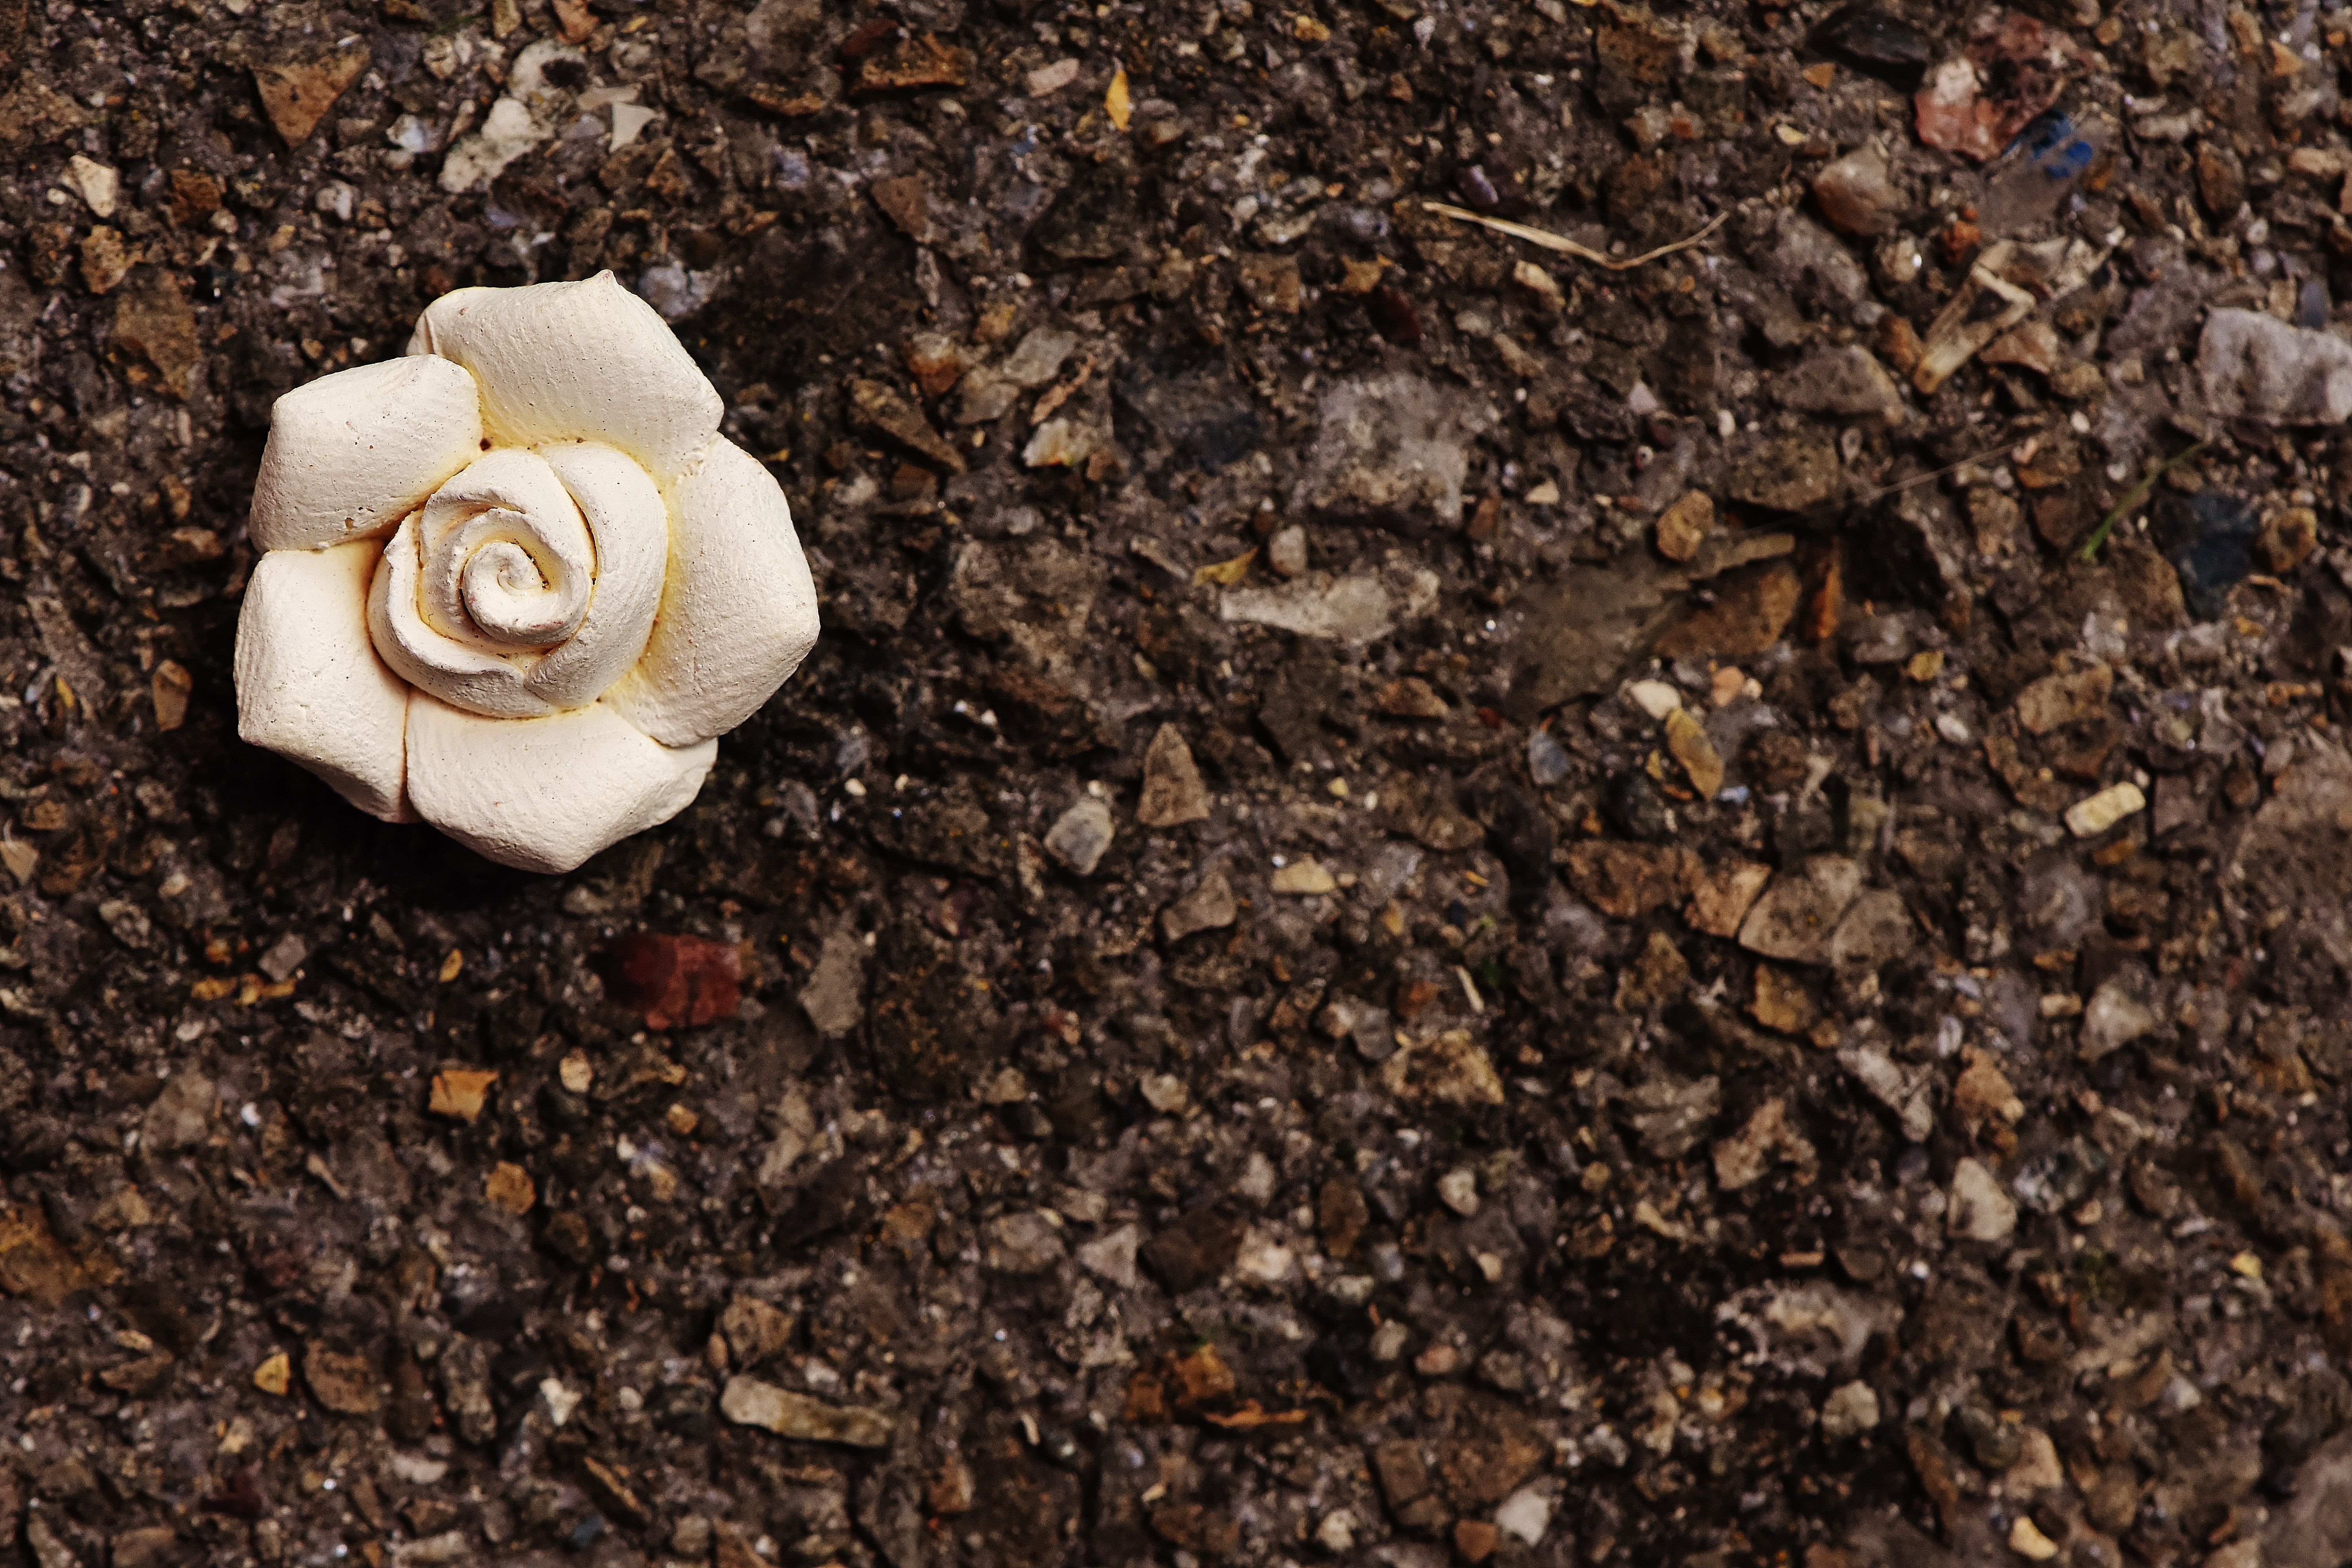
blossom, plant, white, leaf, flower, bloom, rose, food, produce, soil, flora, close up, beautiful, macro photography